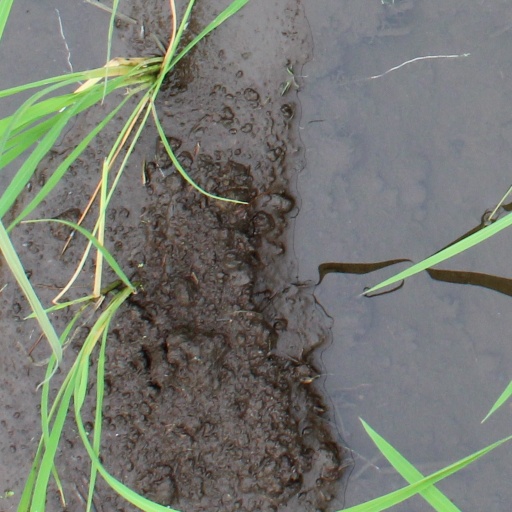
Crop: rice